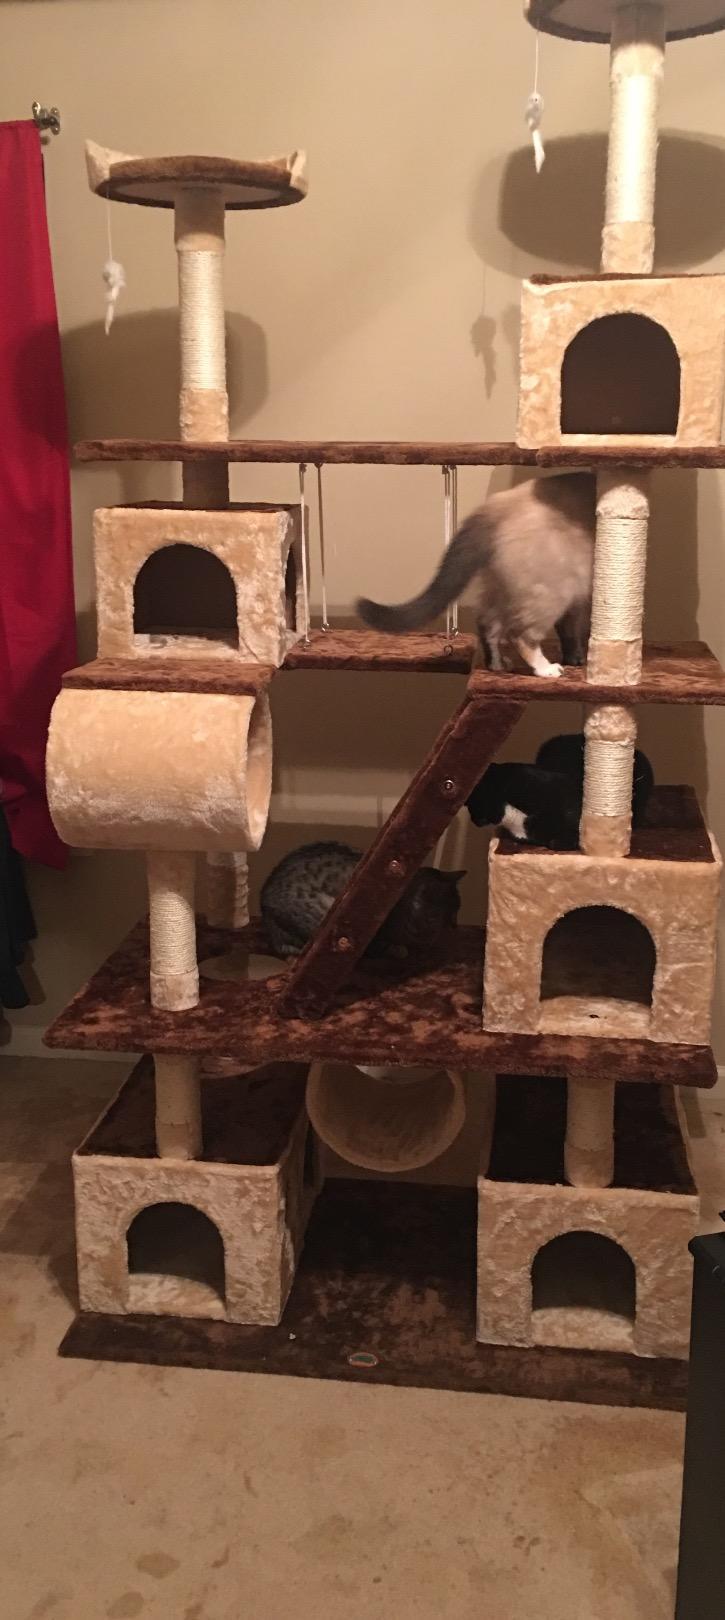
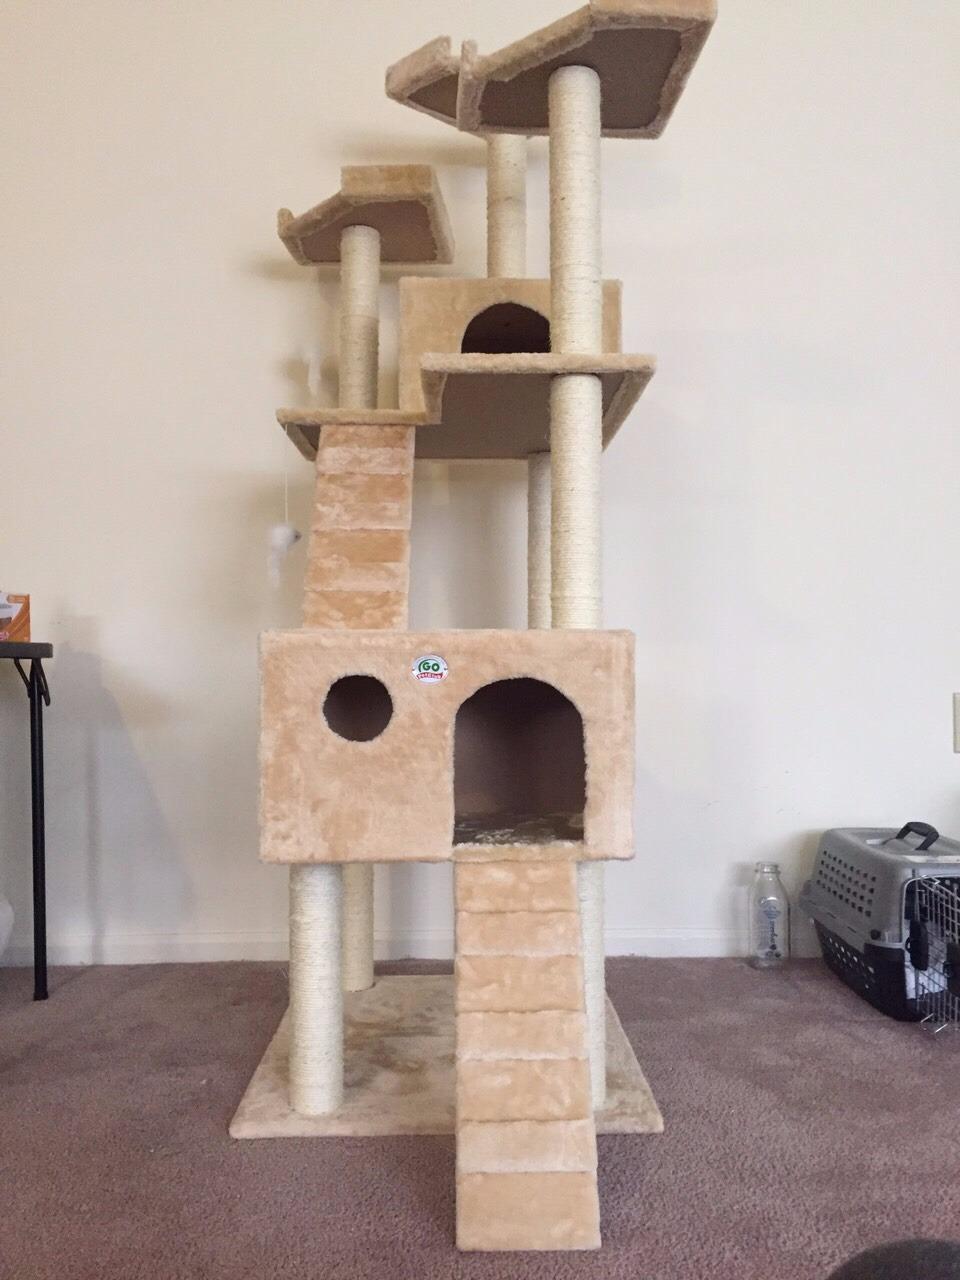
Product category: items_cat tree
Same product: no